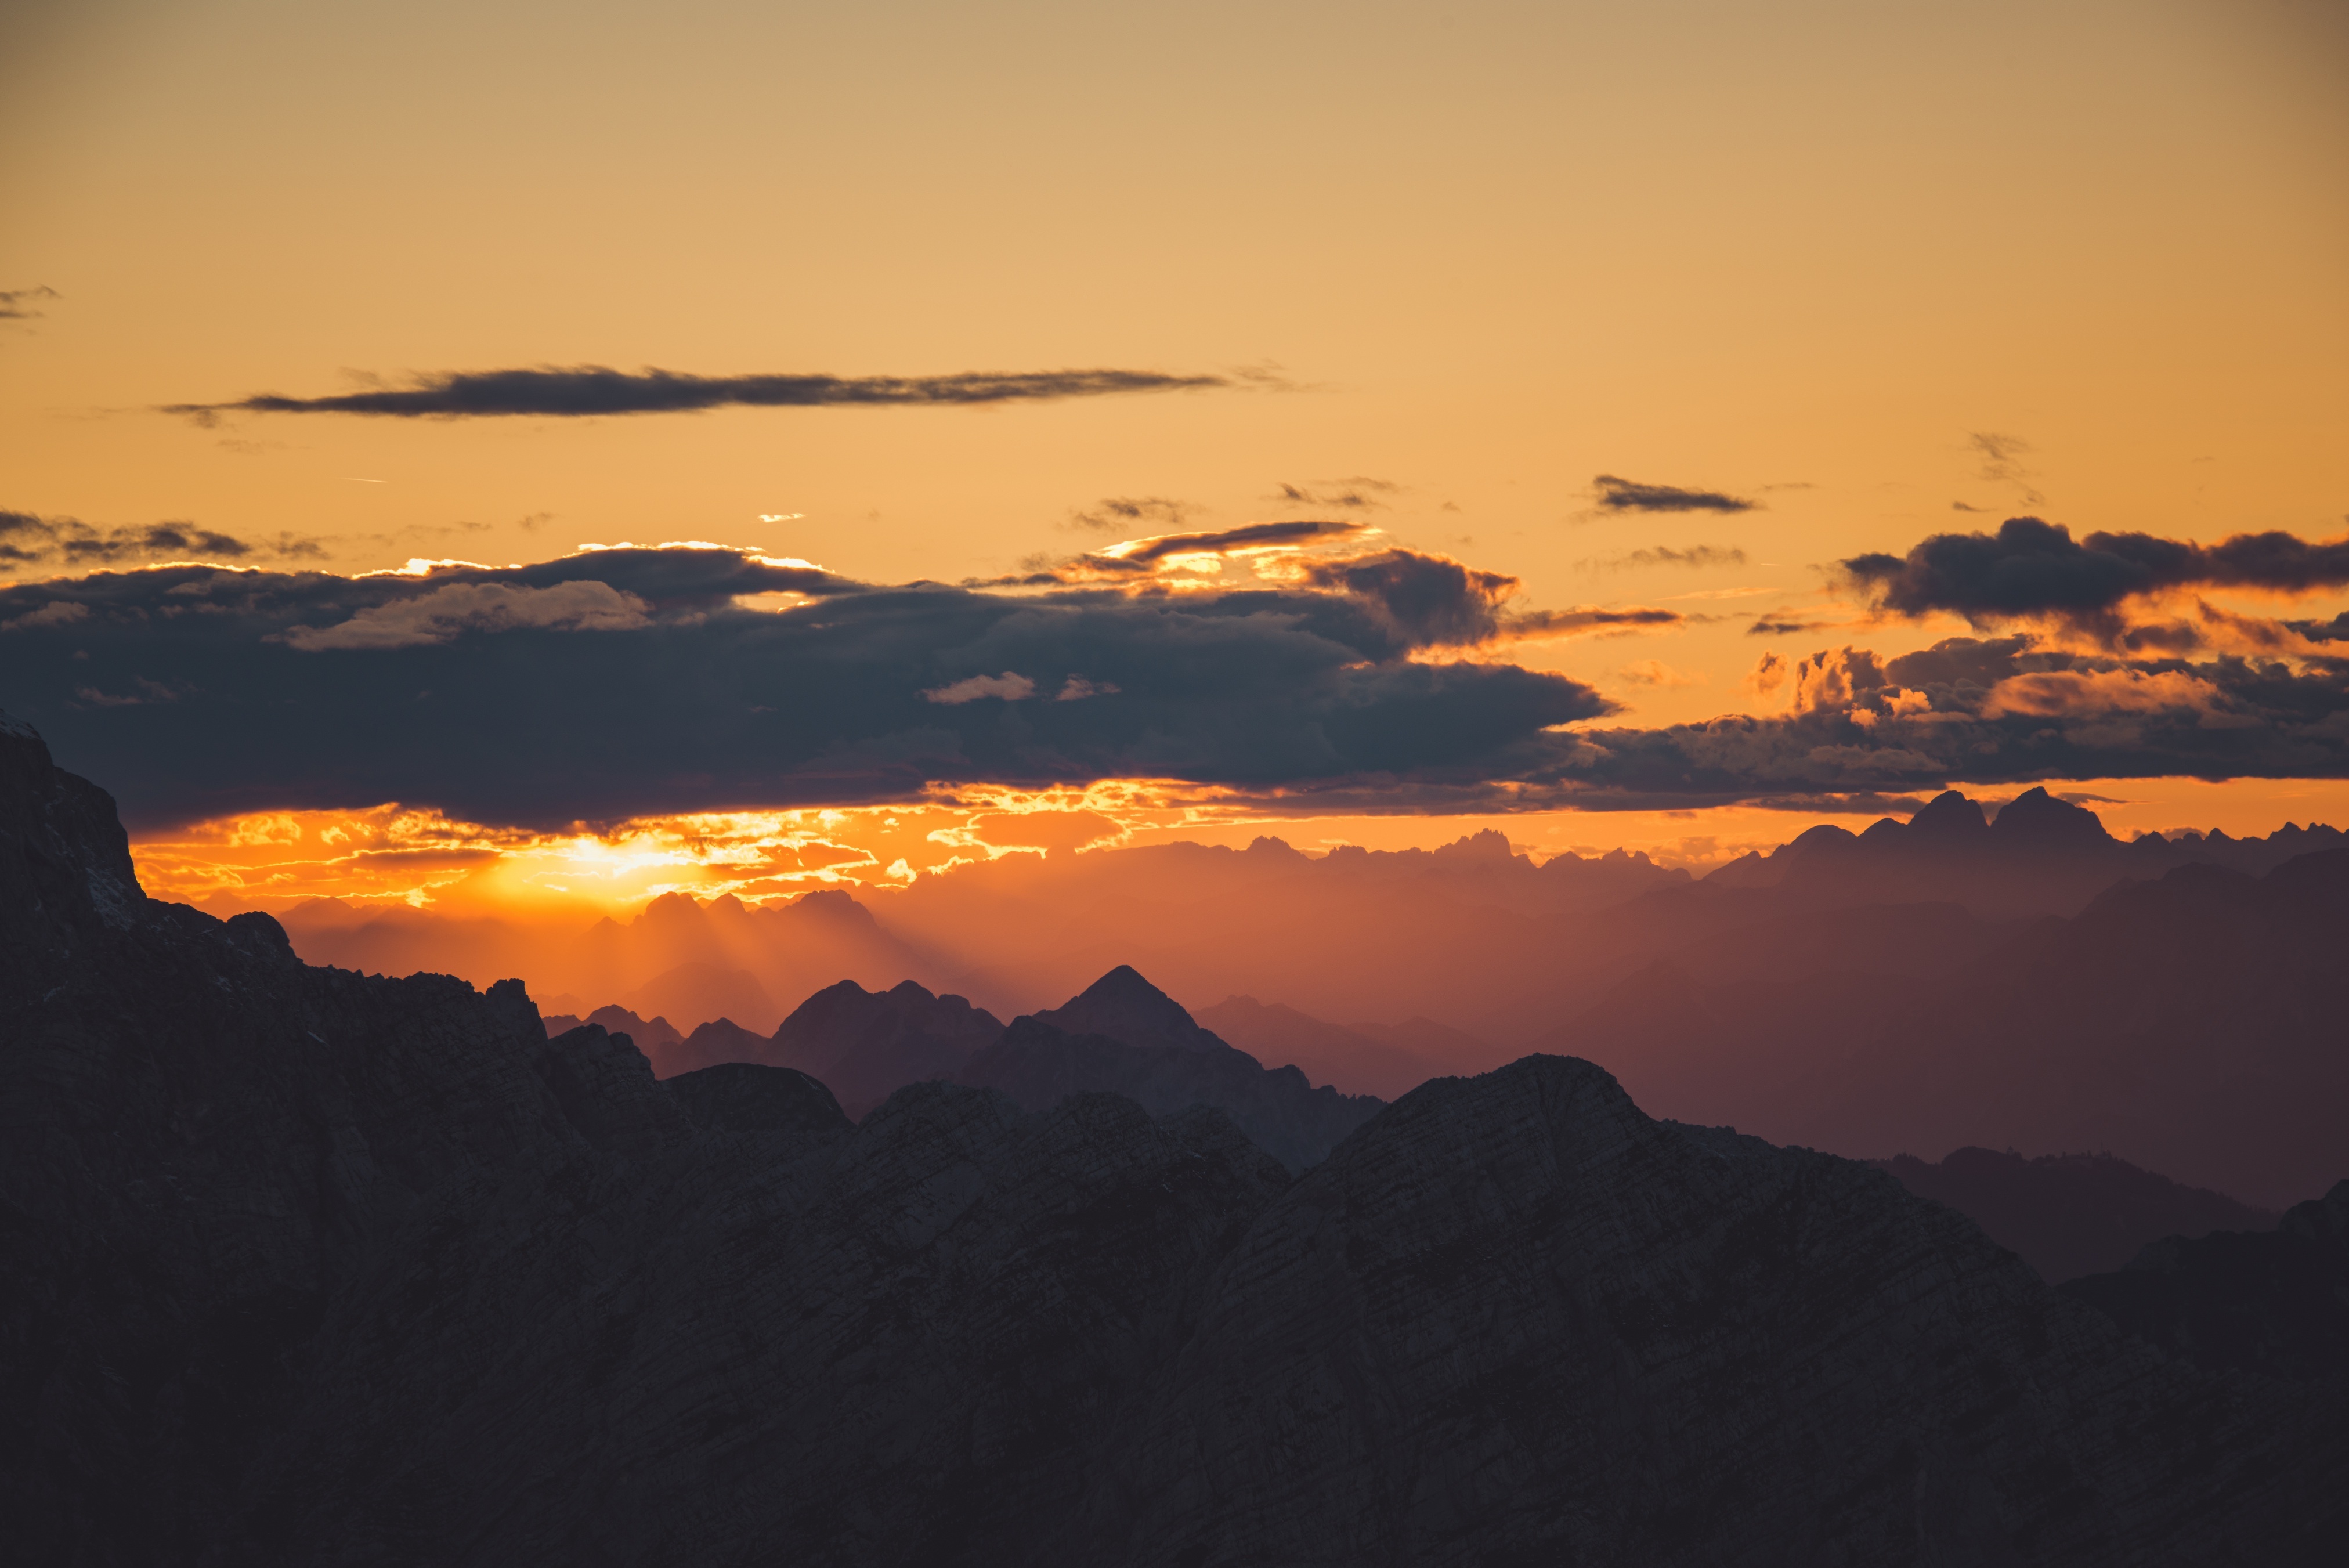
landscape, horizon, silhouette, mountain, light, cloud, sky, sun, sunrise, sunset, morning, hill, view, dawn, atmosphere, panorama, range, dusk, evening, ray of light, rocks, outdoors, clouds, mountains, peaks, scene, afterglow, summits, atmospheric phenomenon, mountainous landforms, red sky at morning